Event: Ecuador Earthquake
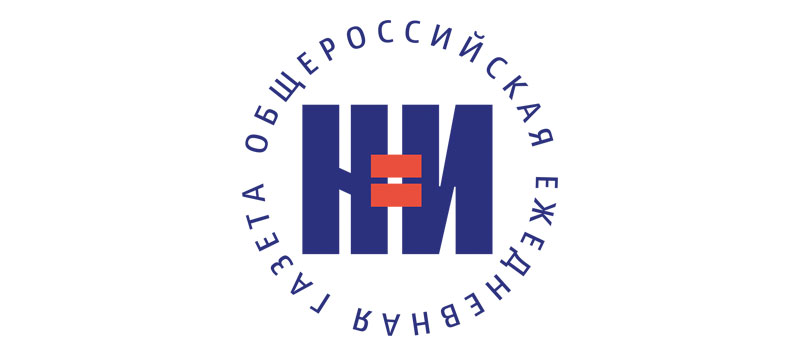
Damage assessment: no_damage